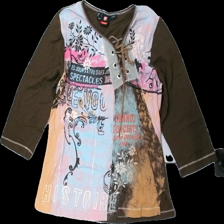
View: front
Type: Top
Category: Ladies
Brand: Not in the list
Brand text on label: me fashion
Colors: Pink, Brown, Orange, Multicolor
Material: 100% cotton
Pattern: Other
Cut: Regular
Size: 42
Season: All
Damage location: top center
Price range: <50
Recommended usage: Export
Description: långärmad tröja med blommor och text på, urtvättad
Comment: urtvättad